George Albert McGuire

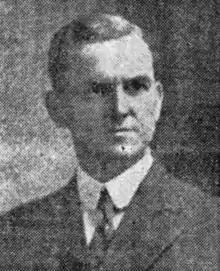

George Albert McGuire (April 7, 1871 – July 2, 1955) was a dentist and political figure in British Columbia. He represented Vancouver City in the Legislative Assembly of British Columbia from 1907 until his defeat in the 1916 provincial election as a Conservative.